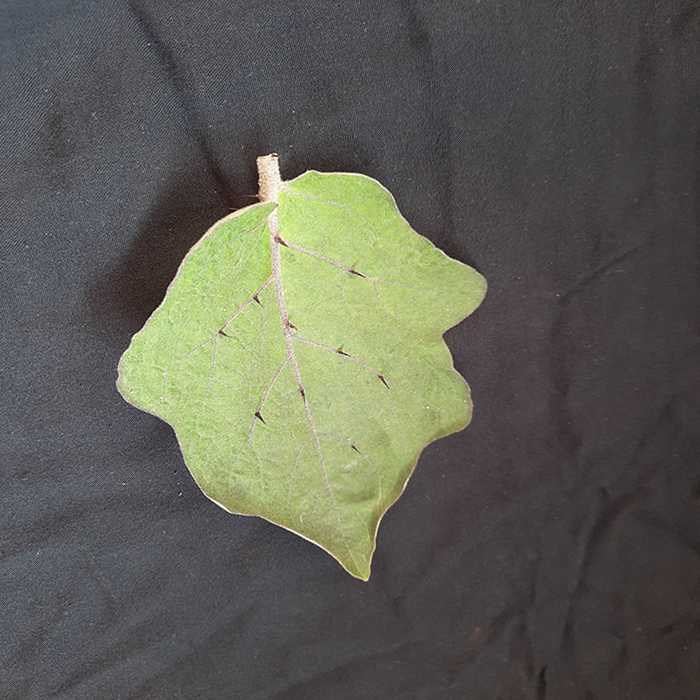
Plant: Eggplant
Label: Eggplant fresh leaf